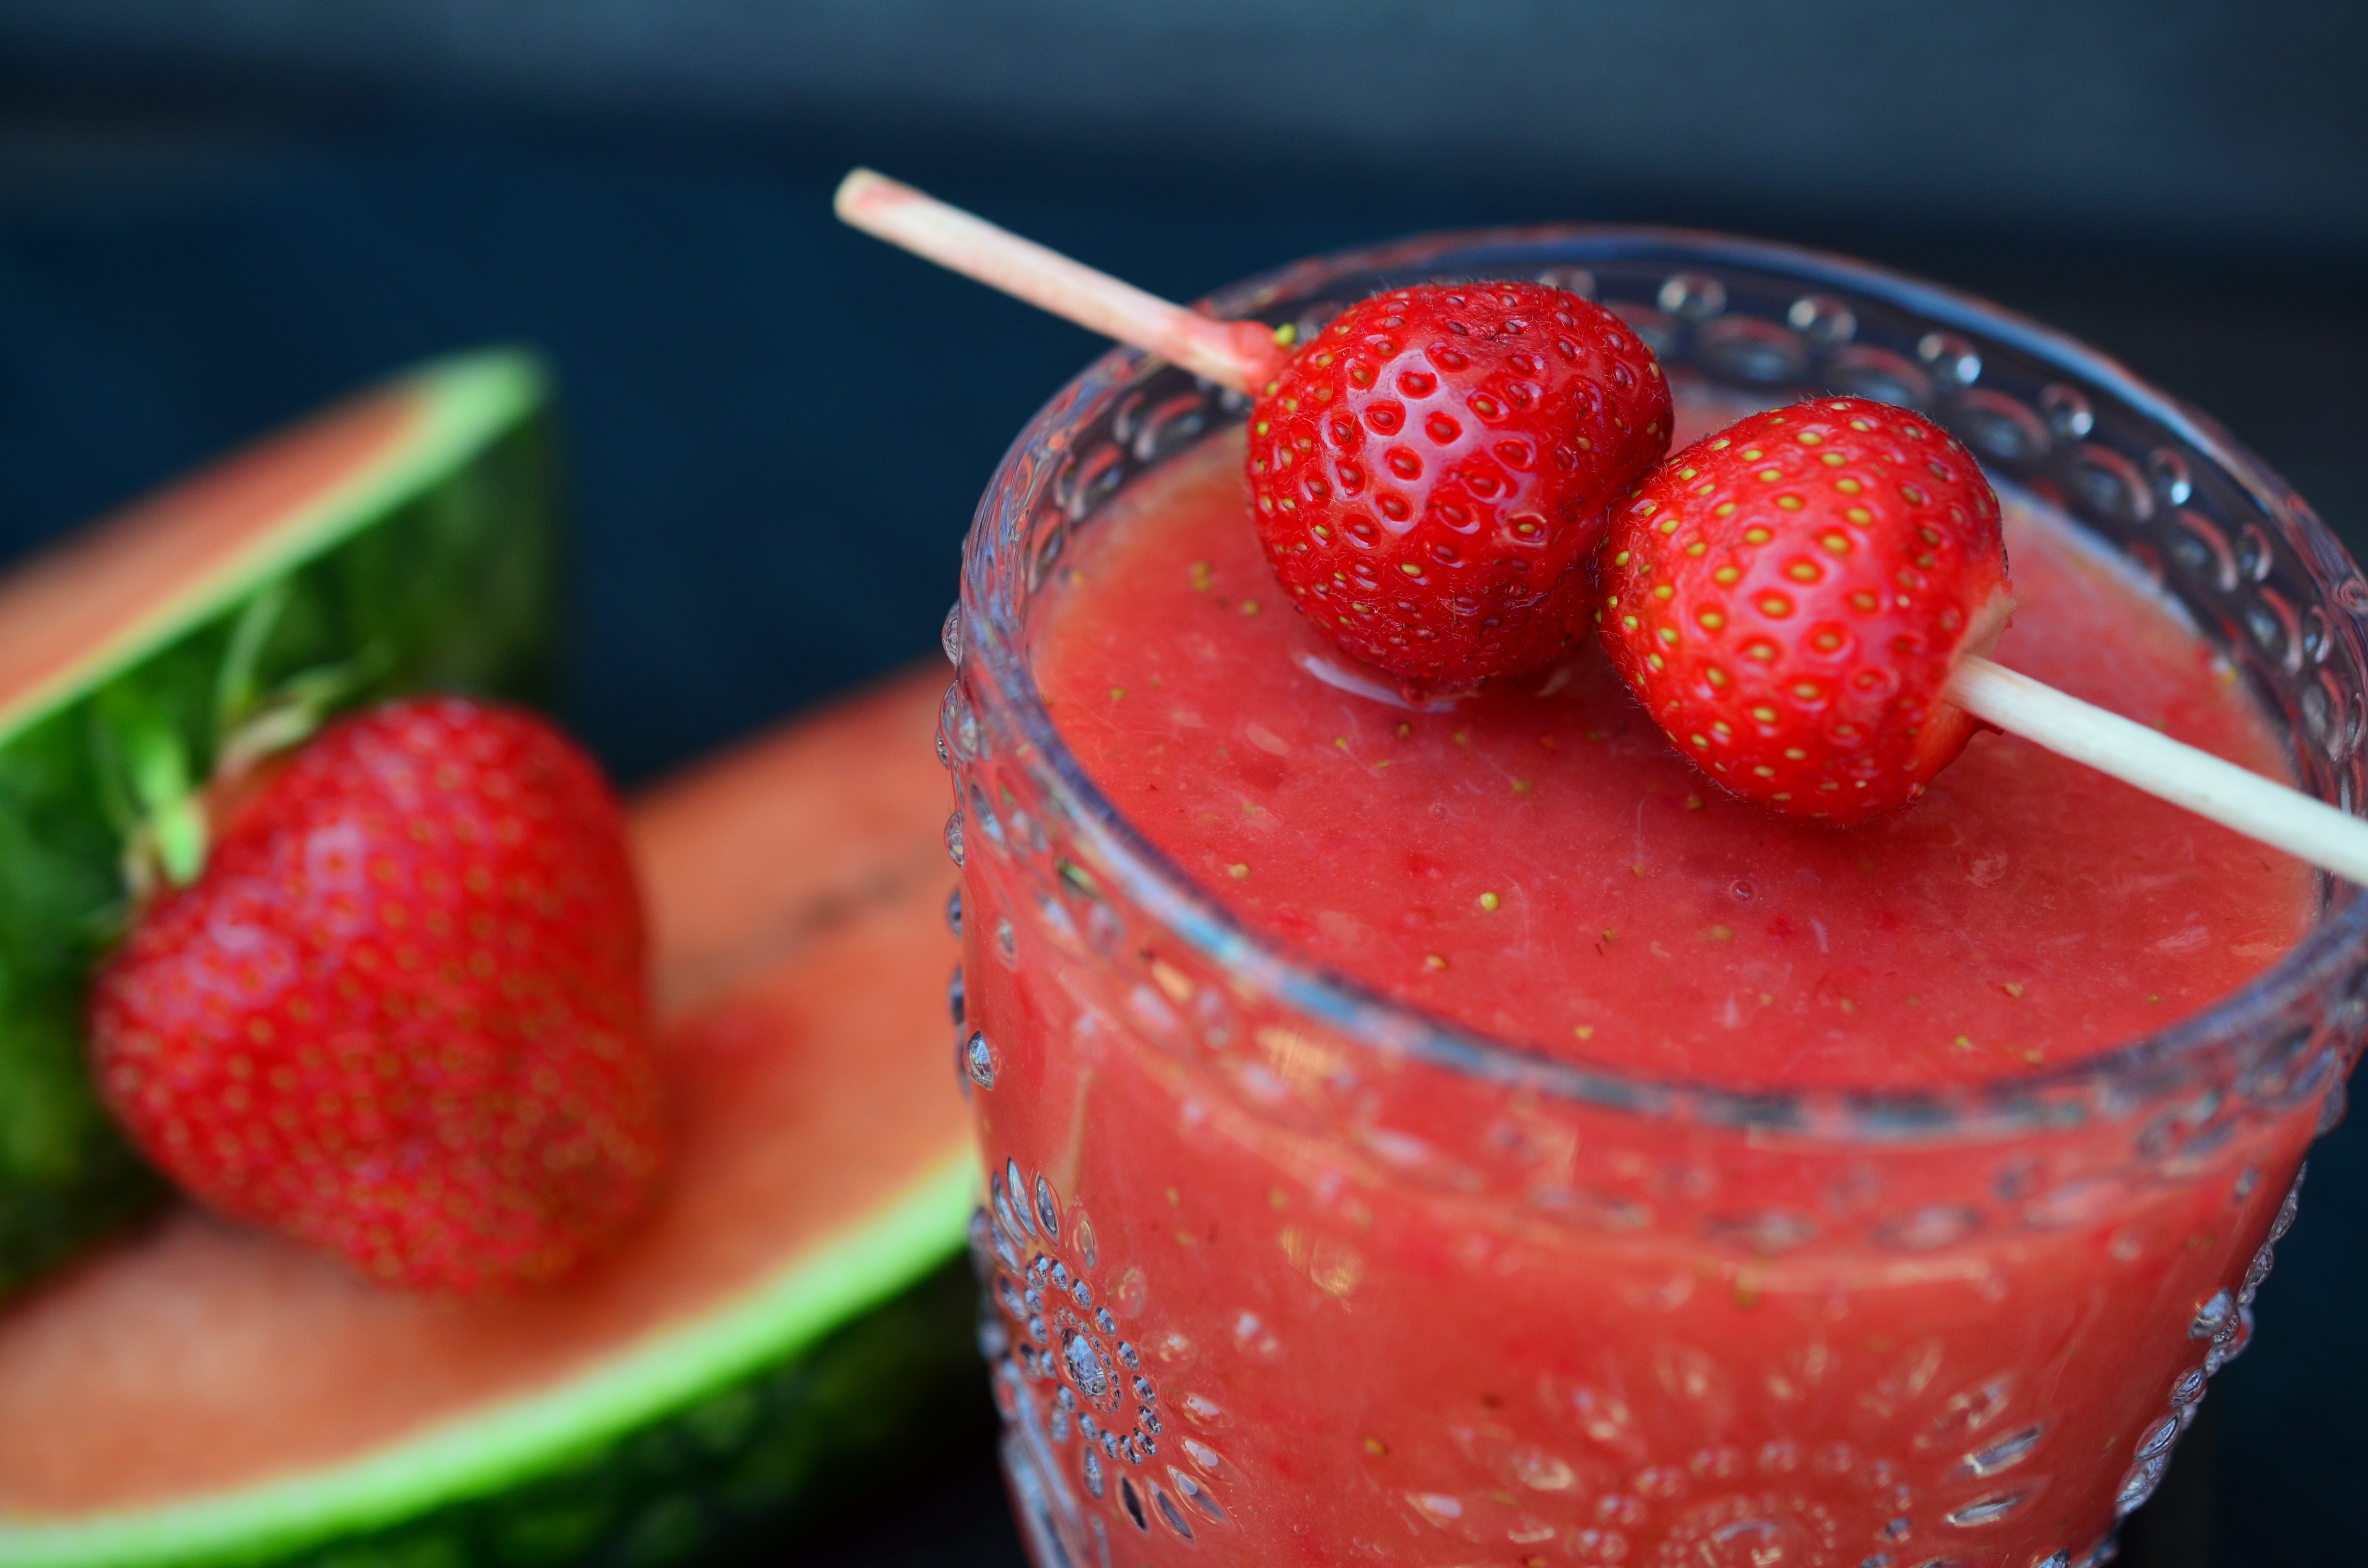
plant, fruit, glass, ripe, food, red, produce, color, drink, healthy, watermelon, delicious, strawberry, smoothie, nutrition, fruits, strawberries, vitamins, frisch, benefit from, fruity, vitaminhaltig